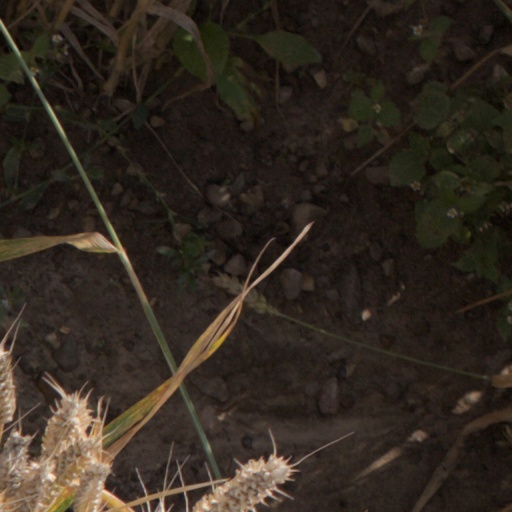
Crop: wheat